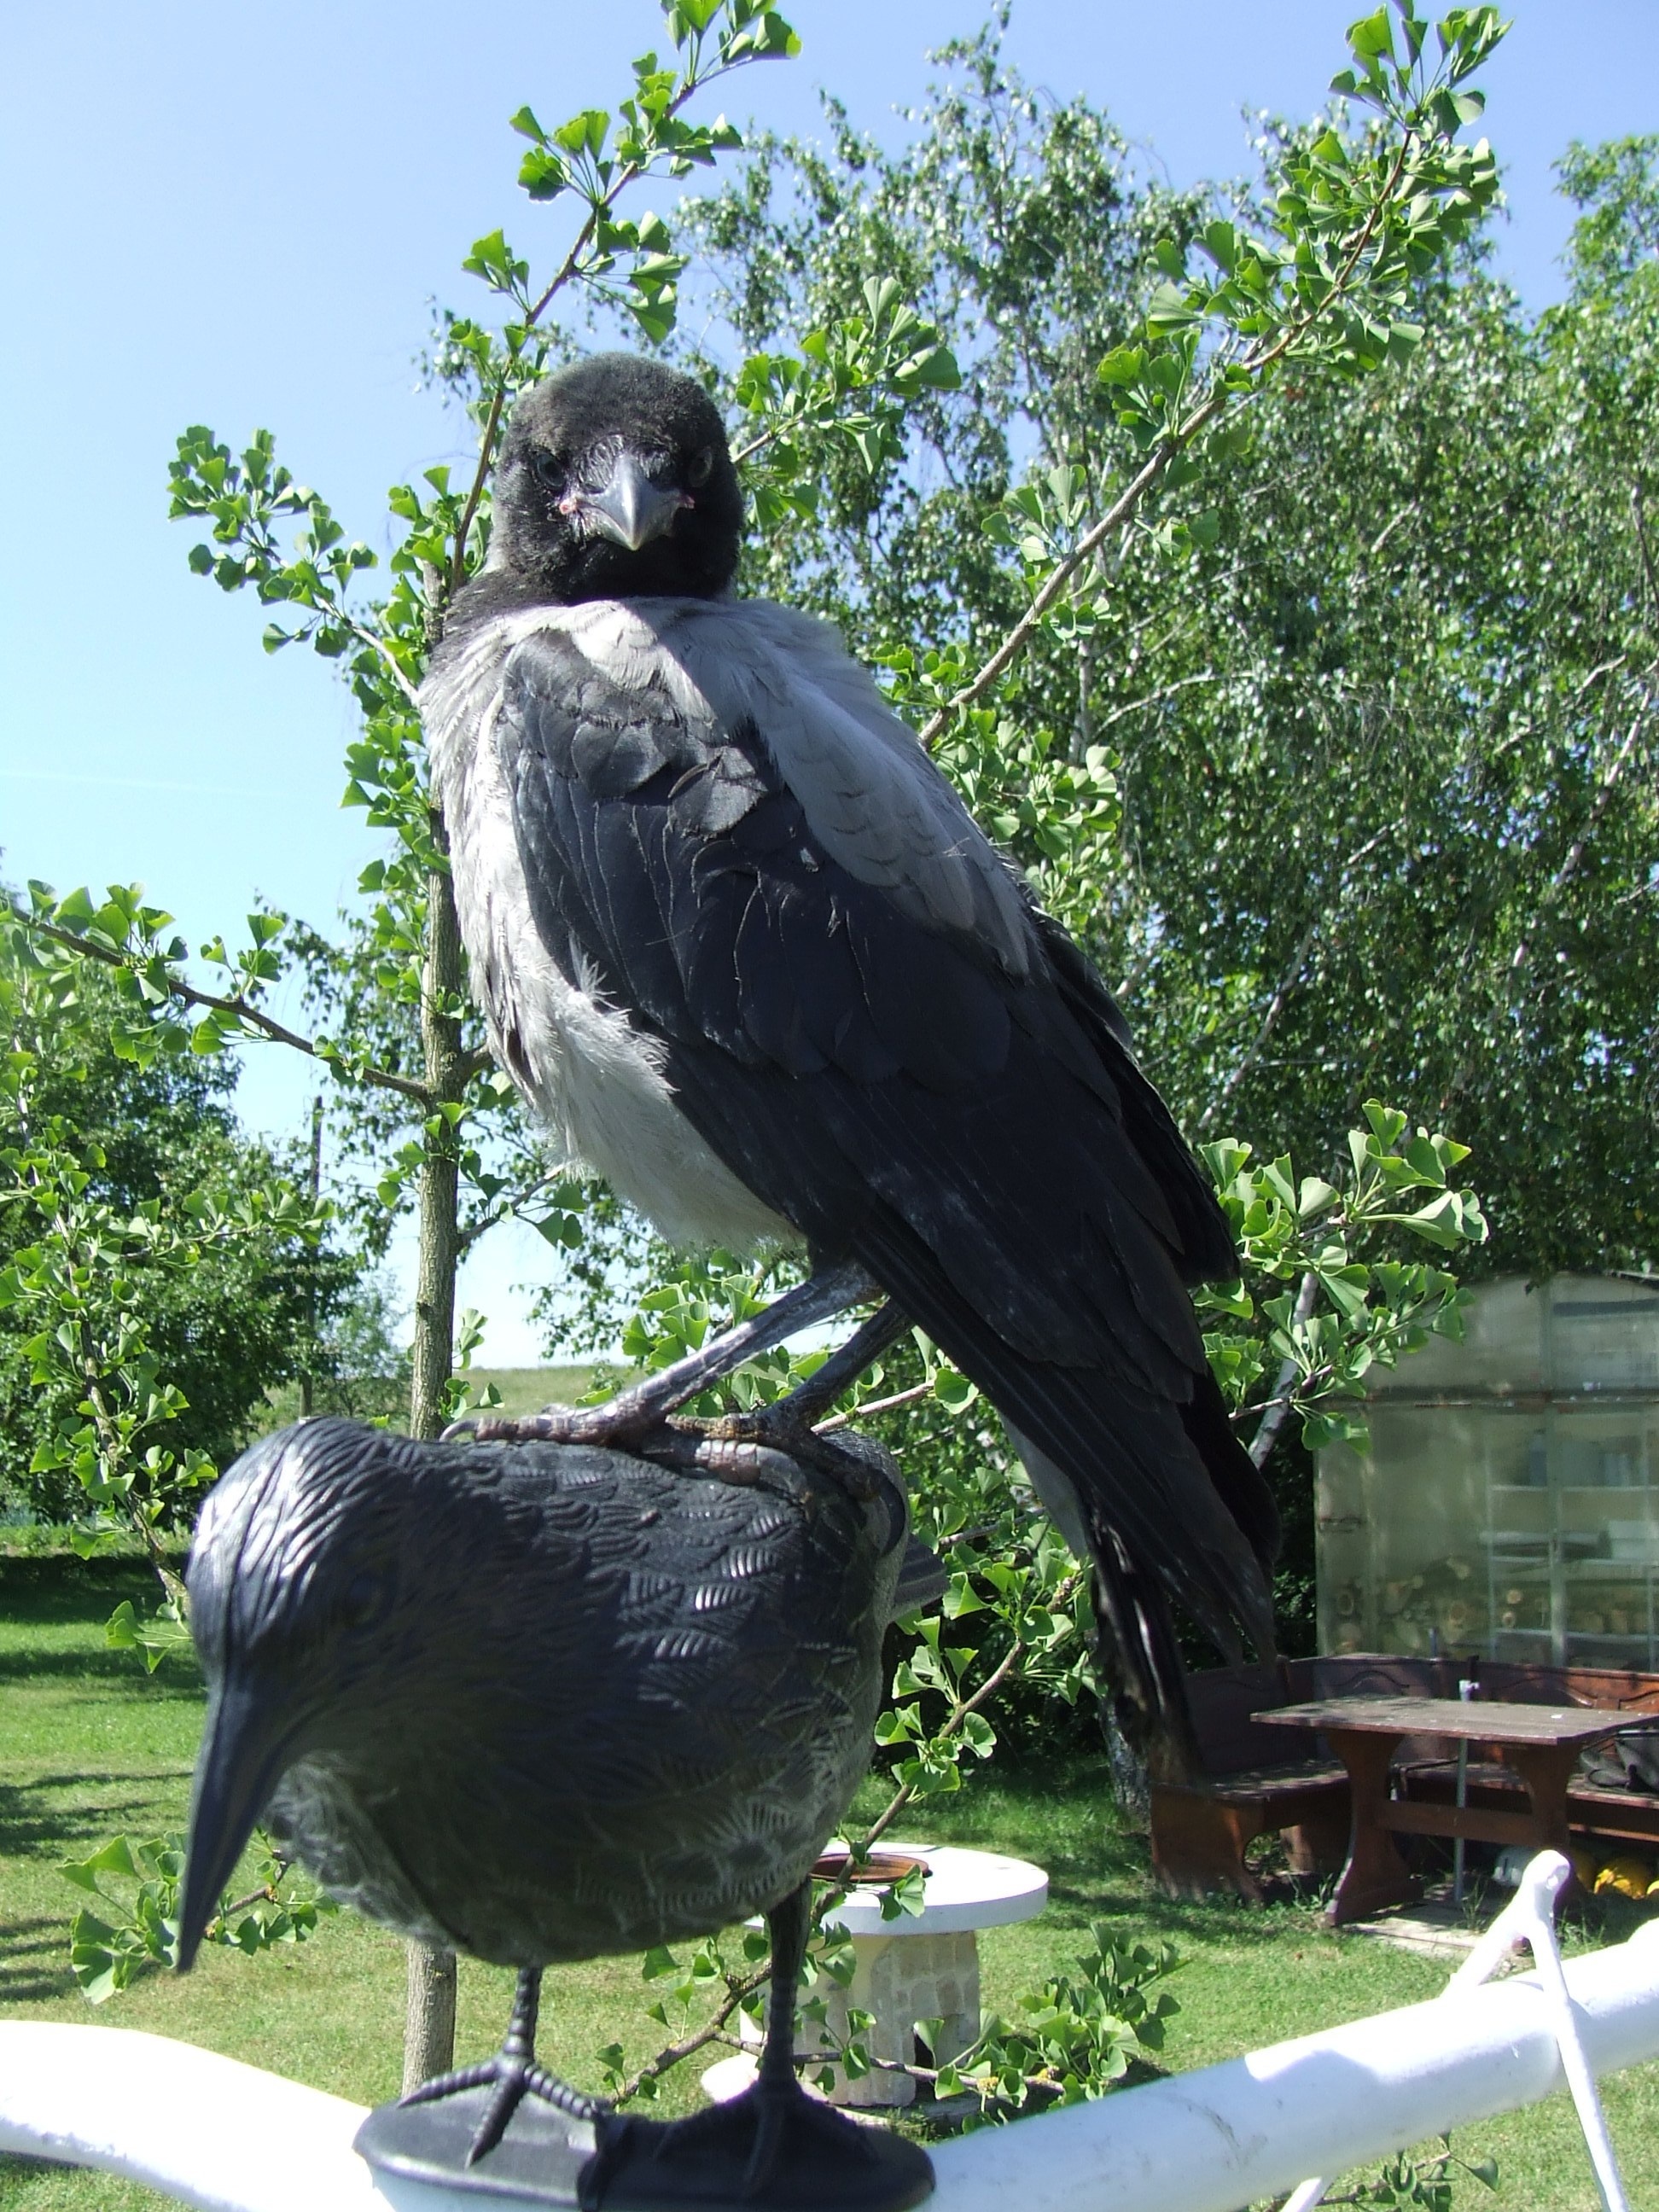
bird, wildlife, statue, zoo, garden, fauna, reign, sculpture, vertebrate, hooded crow, the crow crows, haughtiness, perching bird